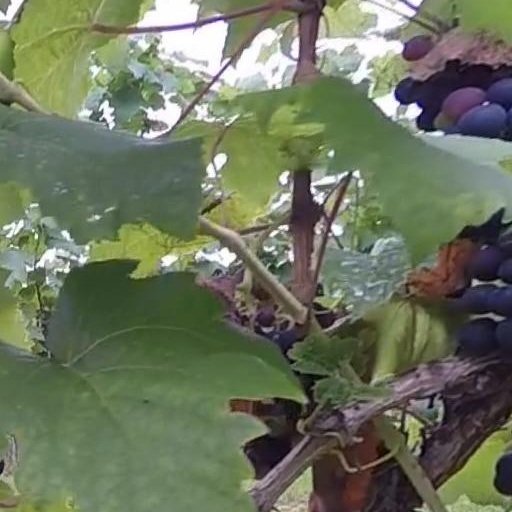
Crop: grape